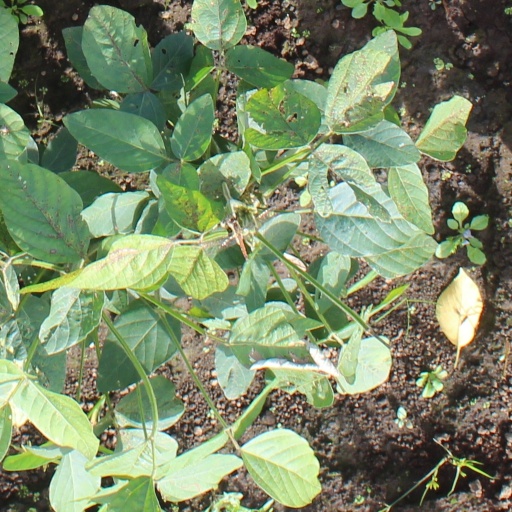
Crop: soybean